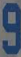
Number: 9